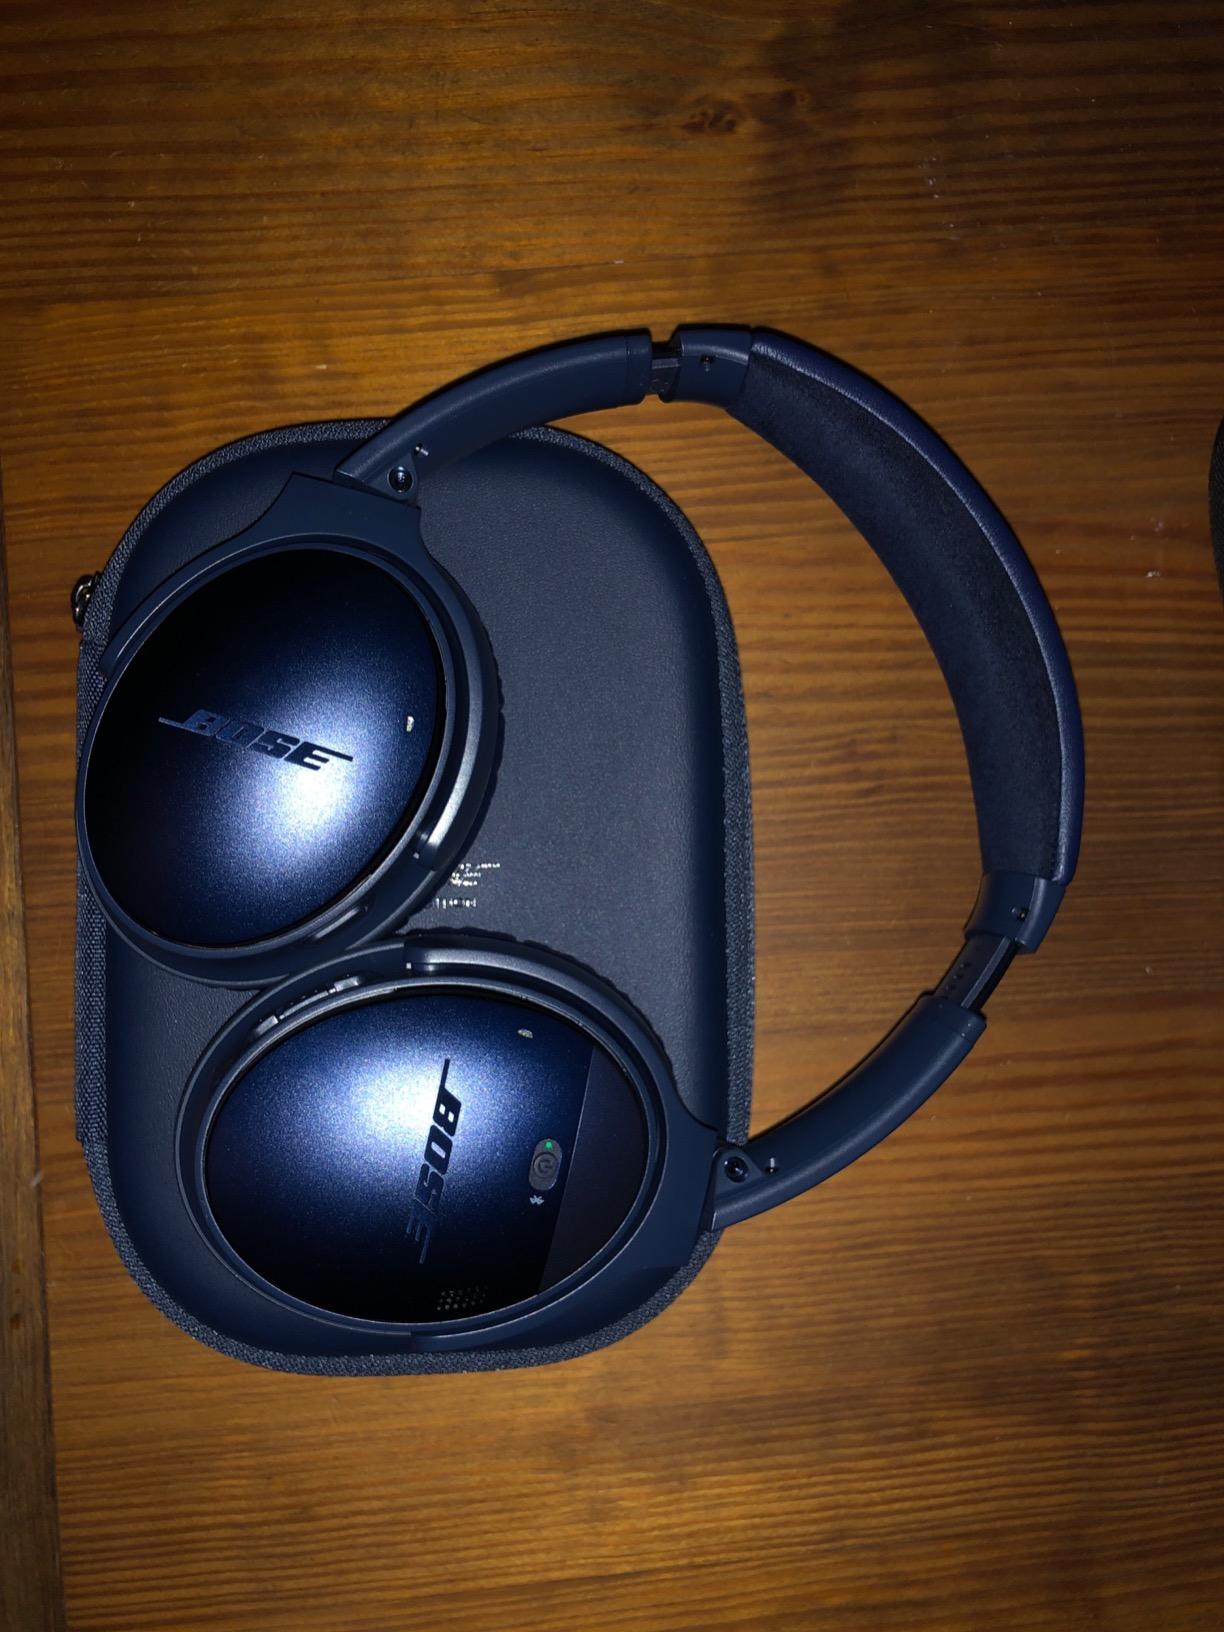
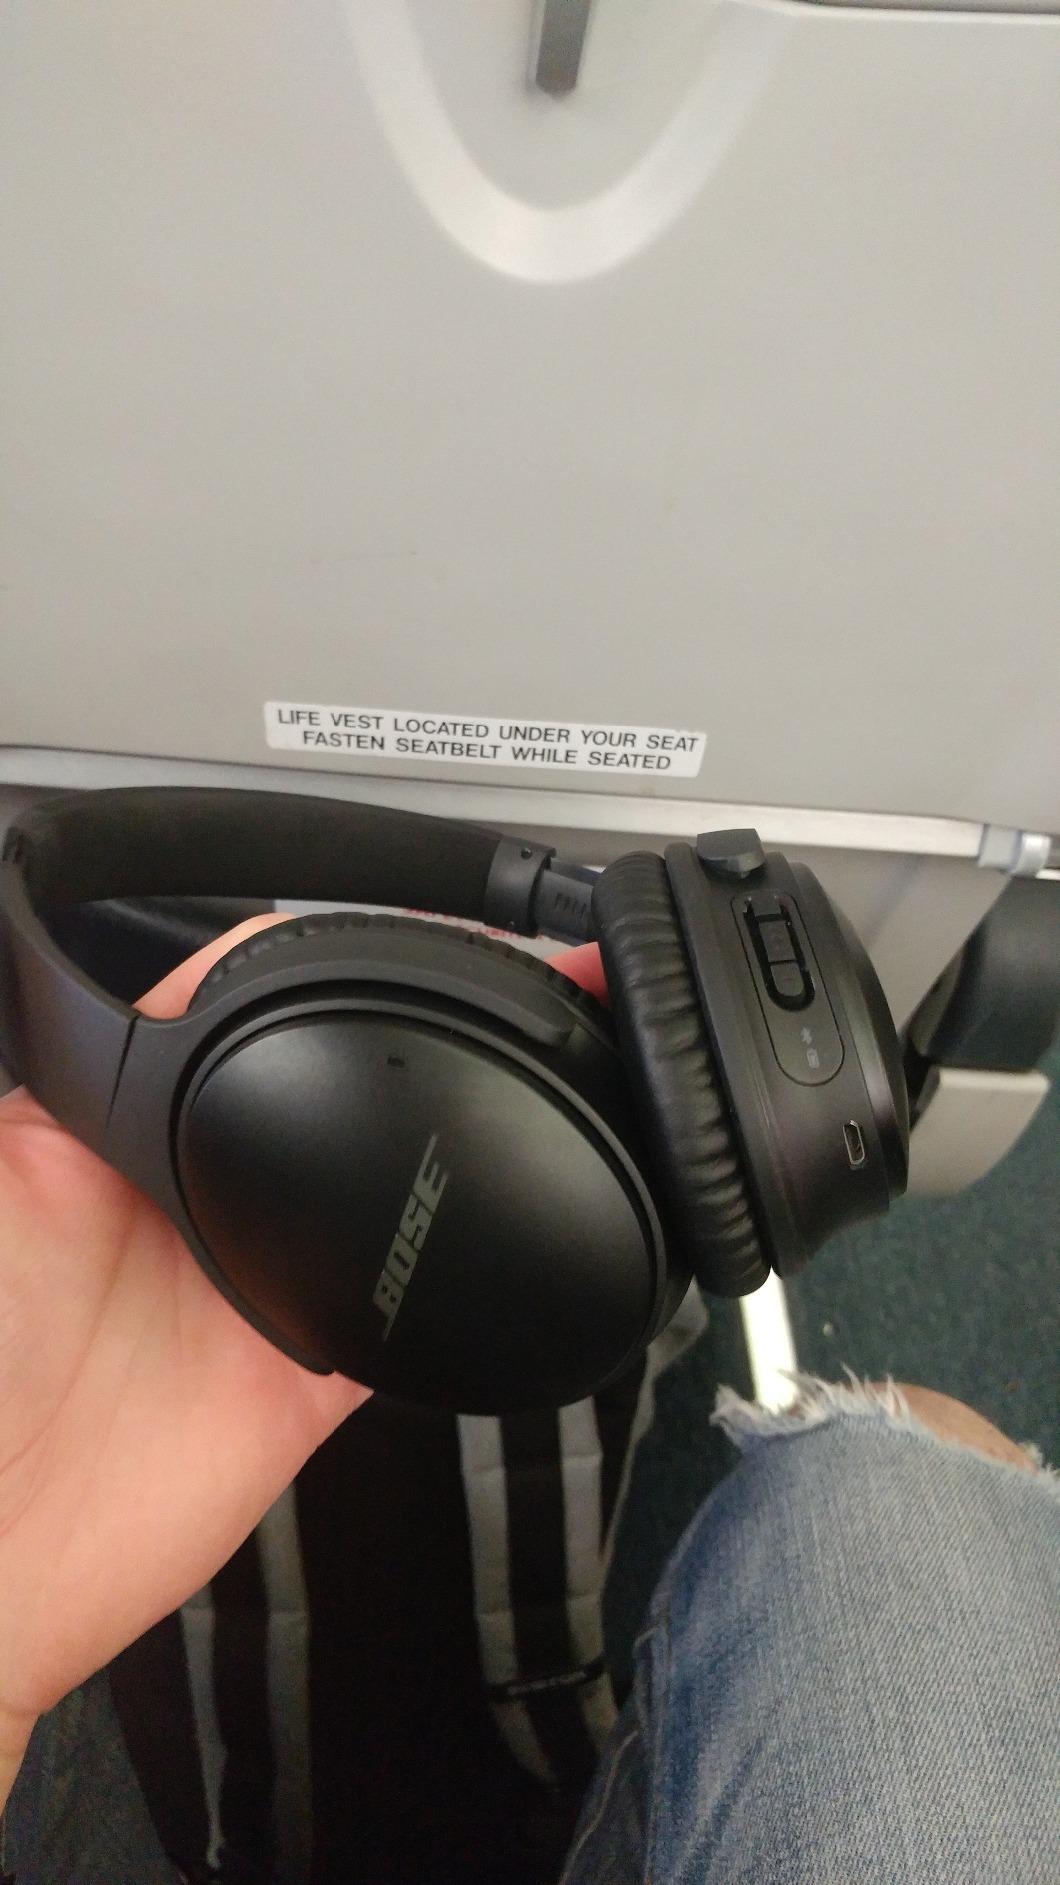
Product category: headphones
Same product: yes